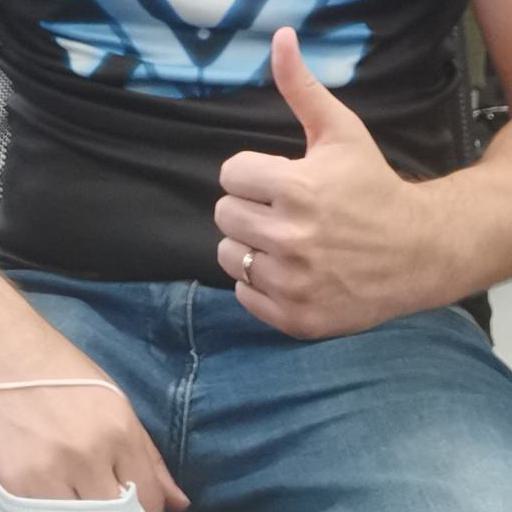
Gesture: like